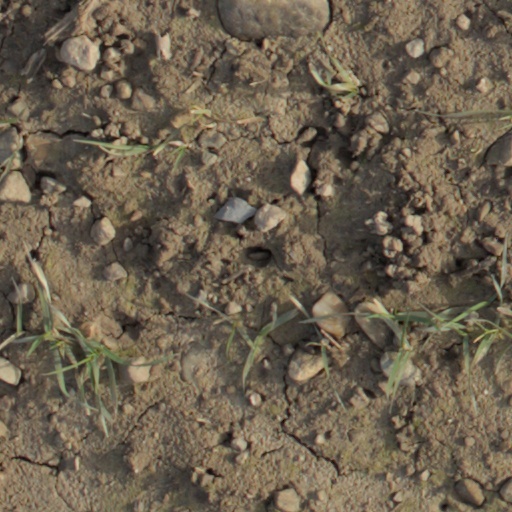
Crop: wheat